Erwan Quintin

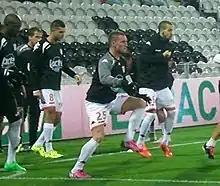
Quintin in 2015

Erwan Quintin (born 1 February 1984) is a French professional footballer who plays as a midfielder for Ploemel.